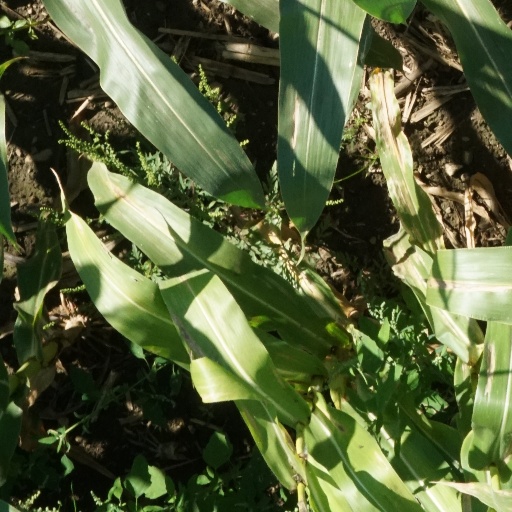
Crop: maize; corn